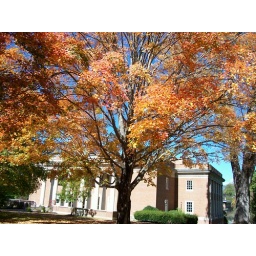
This lavish tree sits in front of the library and always shows off magnificant colors every fall.